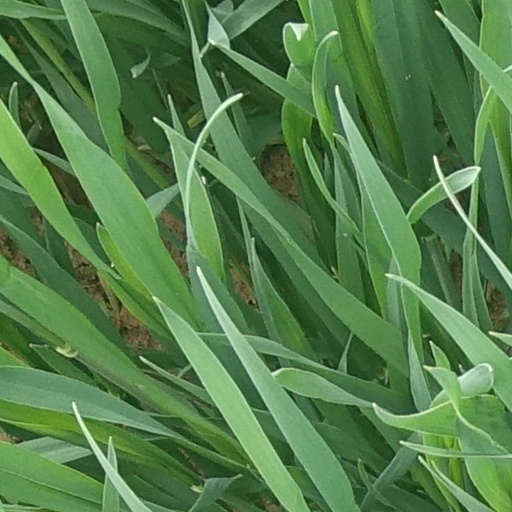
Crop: wheat